History of George Town, Penang

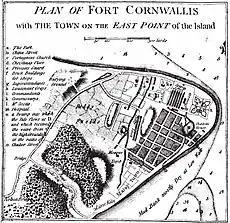
A 1799 map of George Town

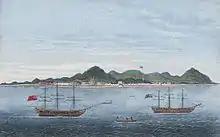
An 1810 engraving depicting the eastern side of George Town

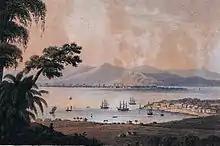
1814 print of a view overlooking George Town

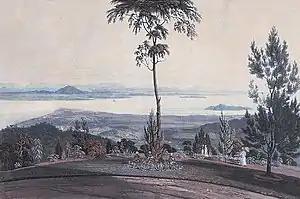
An 1818 painting depicting George Town and "Province Wellesley" (in the horizon), as seen from a hilltop.

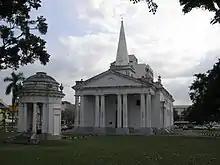
St. George's Church, at Farquhar Street, was founded in 1816, making it the oldest Anglican church in Southeast Asia.

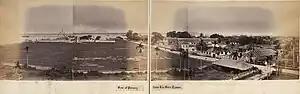
Panoramic image of George Town in the late 19th century, with the city's Esplanade in the foreground.

Francis Light had established George Town as a free port to entice merchants from the Dutch ports in the region. Attracted by the promise of free trade without having to pay any form of tax or duties, and assured of their safety at the British-governed harbour, merchants flocked into George Town; consequently, the number of incoming vessels rose exponentially from 85 in 1786 to 3,569 in 1802. The population of the new settlement had also increased to 10,000 by 1792. Immigrants arrived from various parts of Asia; in 1801, the then lieutenant-governor of the "Prince of Wales Island", Sir George Leith, commented that ""there is not, probably, any part of the world where, in so small a space, so many different people are assembled together or so great a variety of languages spoken"".